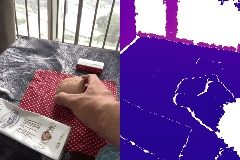
Label: potato